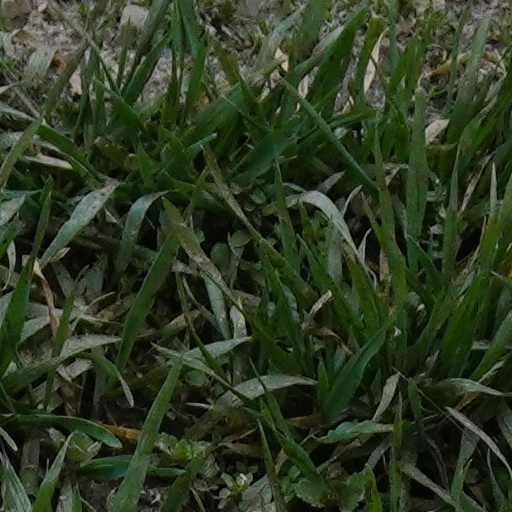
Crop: wheat